Bjarne Andre Myklebust

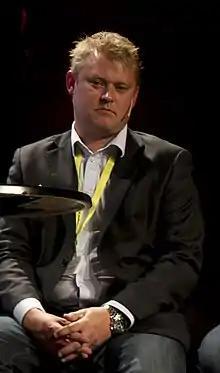
Bjarne André Myklebust, 2011

Bjarne Andre Myklebust (born 27 September 1972) is a Norwegian media professional and Head of Distribution at Norwegian Broadcasting Corporation NRK.